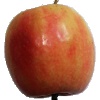
Label: apple_pink_lady